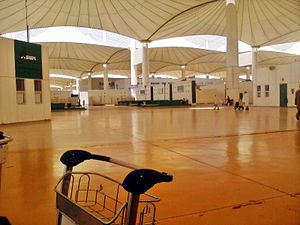
Saudi-Arabien / Infrastruktur / Flytrafik
Hajj-terminalen i King Abdulaziz International Airport, der er landets passagermæssigt vigtigste lufthavn.
Saudi-Arabien, officielt Kongeriget Saudi-Arabien, er et land i Mellemøsten og det største land på den Arabiske Halvø.